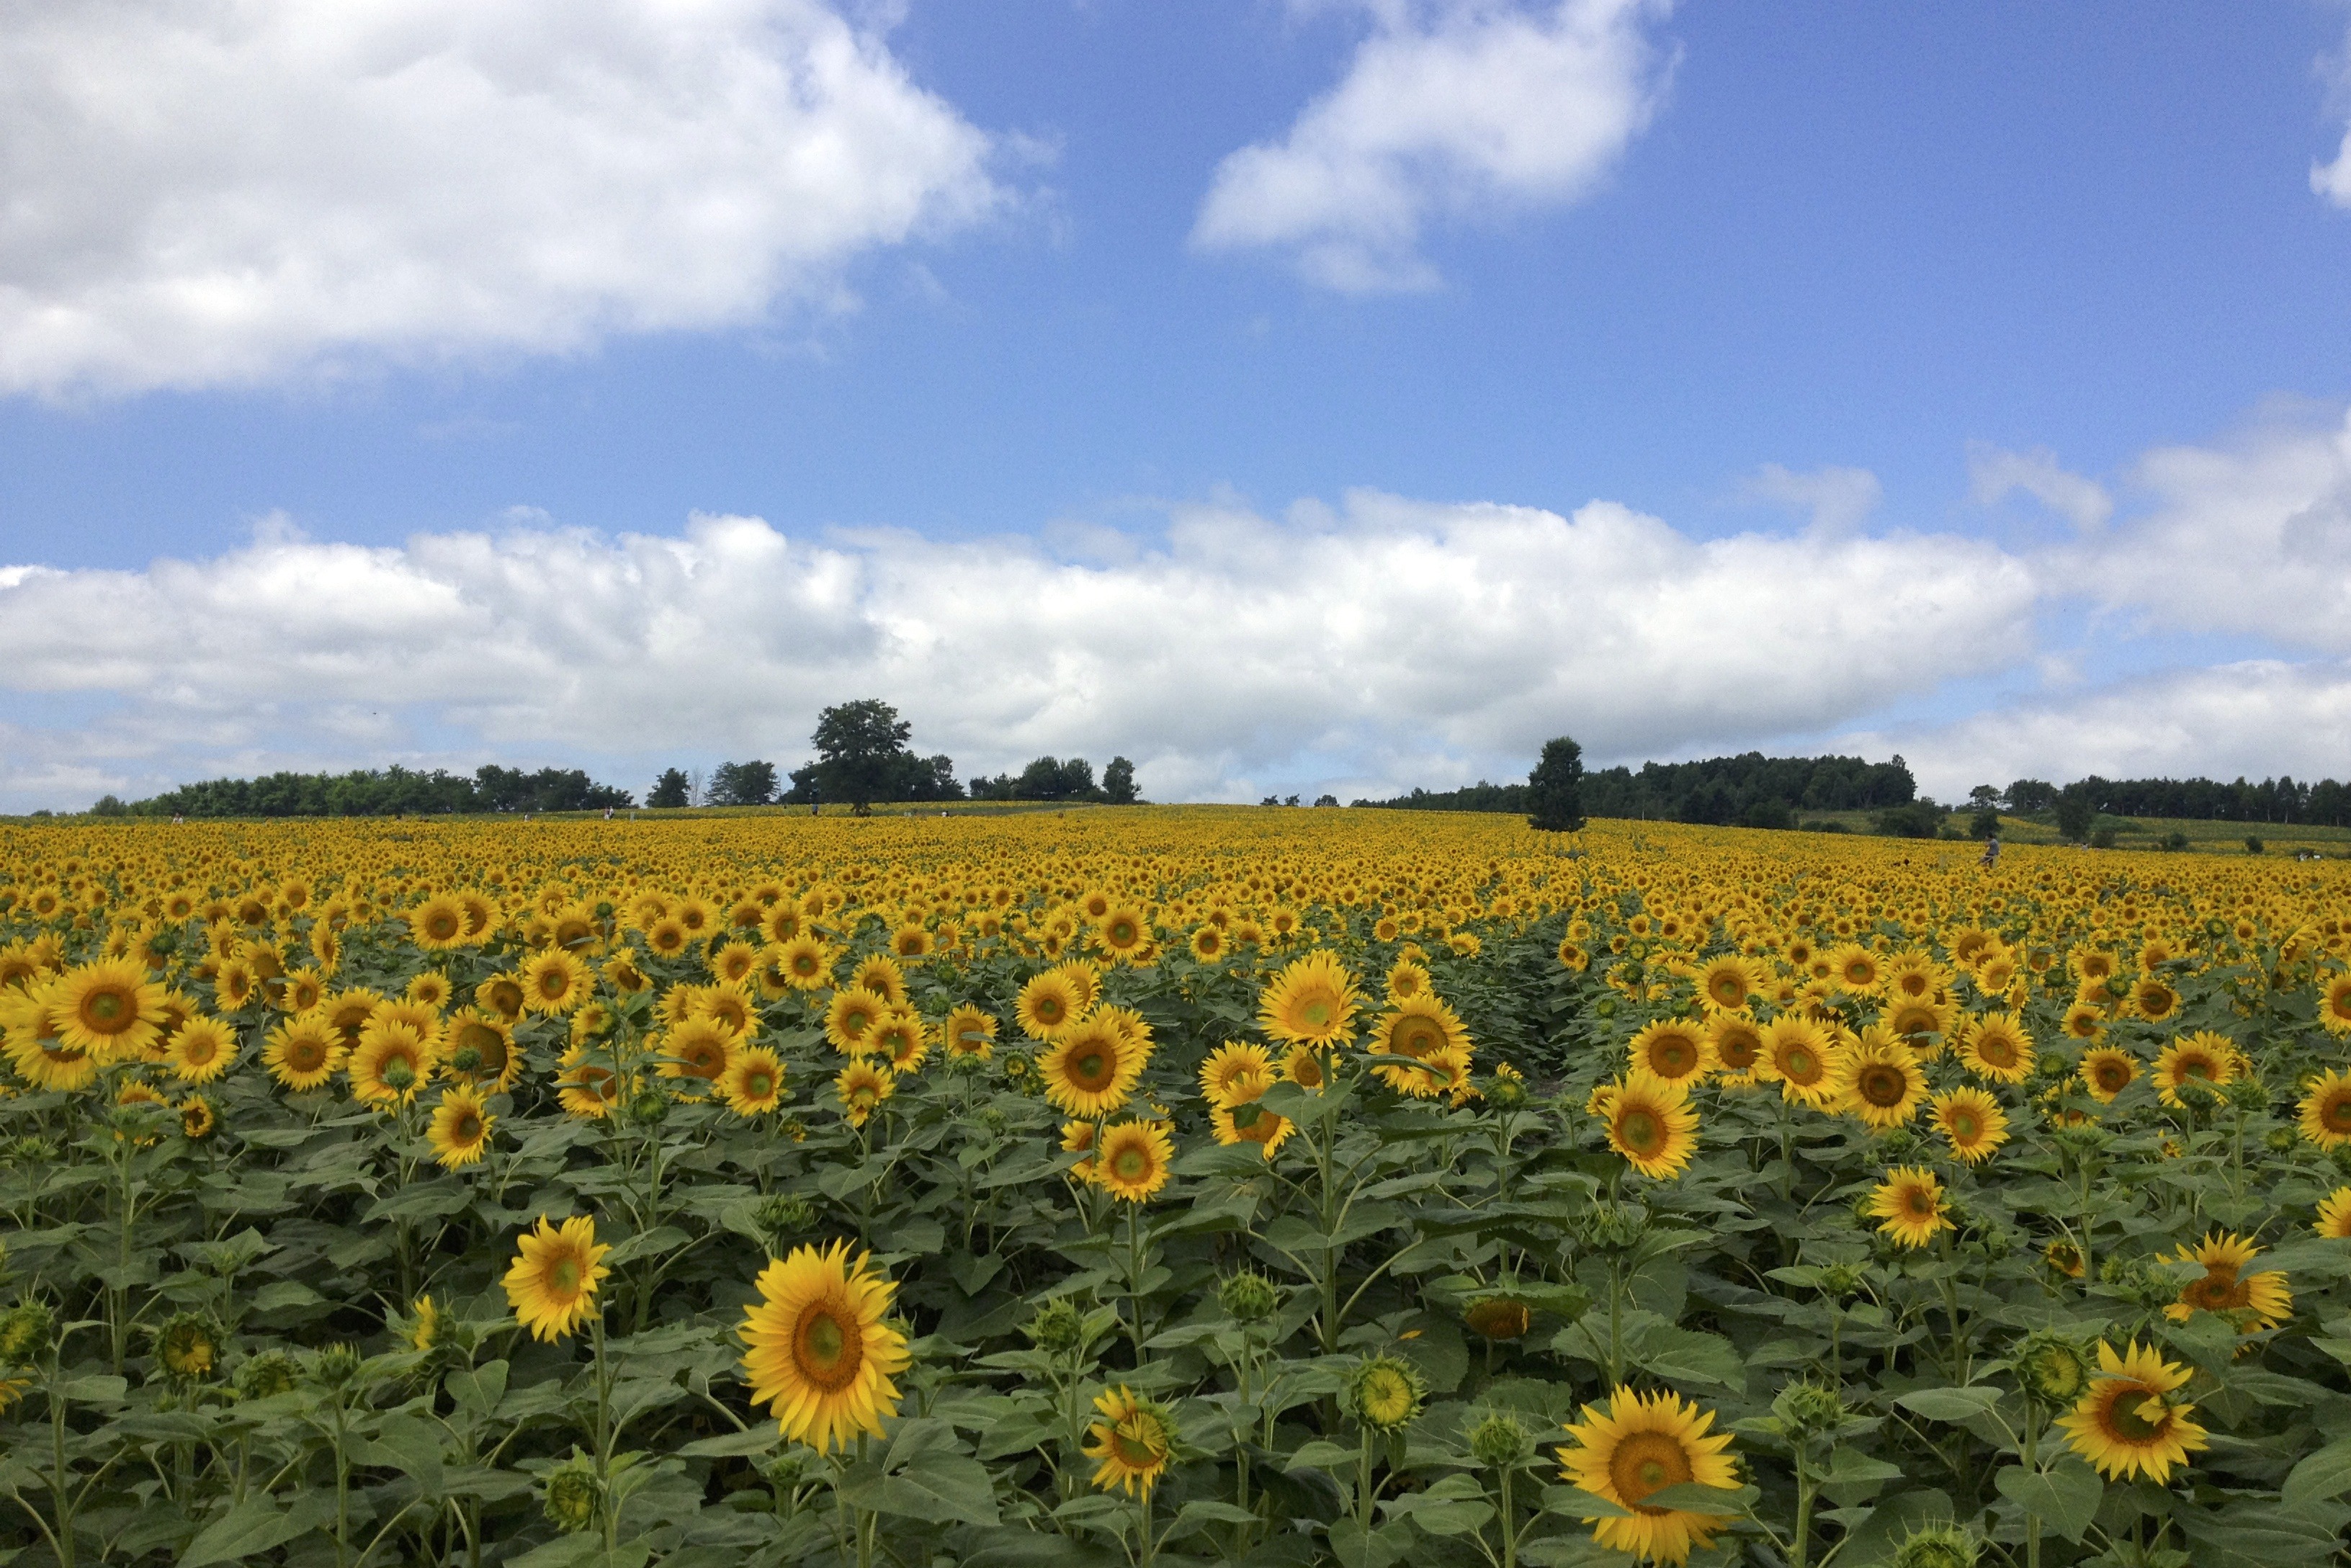
growth, plant, sky, white, field, meadow, prairie, flower, petal, floral, farming, fluffy, produce, scenic, tropical, scenery, blooming, blue, yellow, agriculture, plain, sunflower, plants, greenery, flowers, cheerful, leaves, leafy, farms, clouds, sunflowers, grassland, vegetation, decorative, bright, blossoms, growing, landscapes, ornamental, plantations, blooms, ecosystem, lands, flowering plant, daisy family, land plant, medaows, countrysiderural